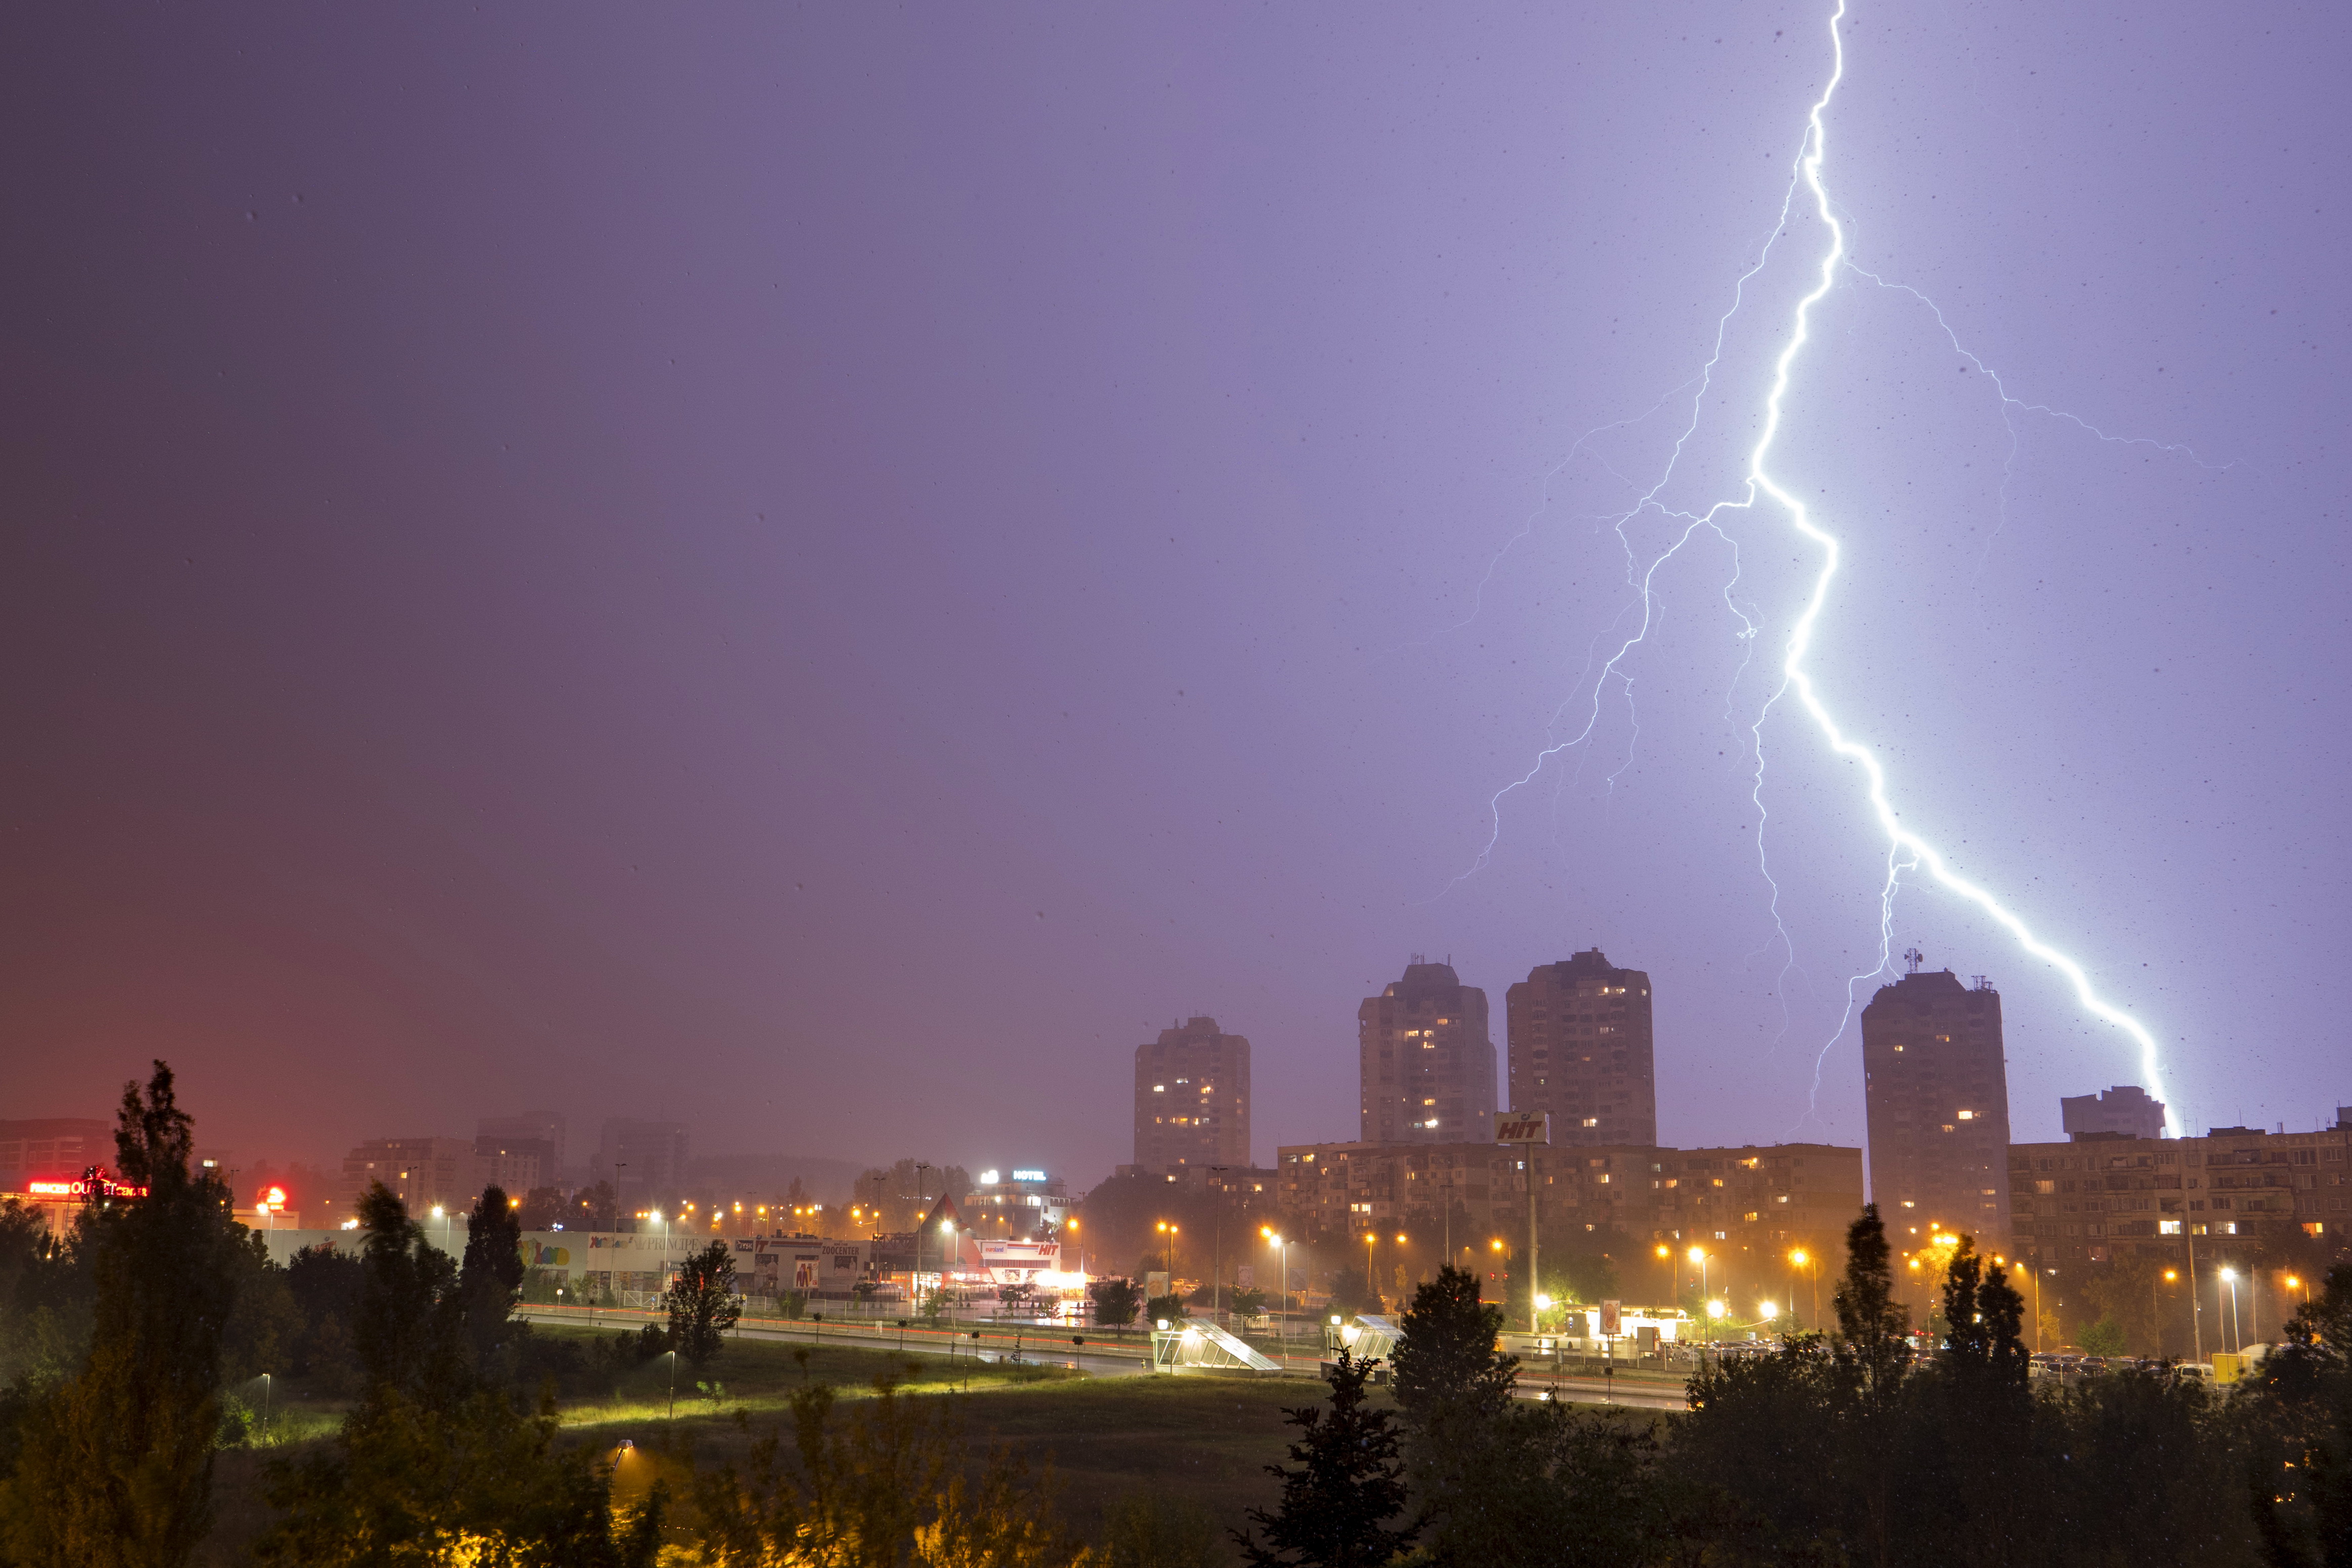
strike, lightning, rain, thunderstorm, night, thunder, sky, cityscape, city, urban area, skyline, human settlement, metropolitan area, atmospheric phenomenon, cloud, downtown, lighting, storm, atmosphere, metropolis, tower block, evening, skyscraper, electricity, tree, horizon, tower, midnight, electrical supply, meteorological phenomenon, street light